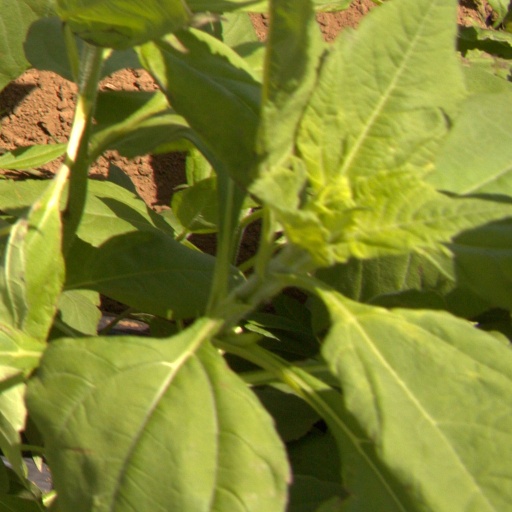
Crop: Jerusalem artichoke